Known and Unknown: A Memoir

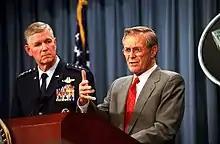
Rumsfeld with the chairman of the Joint Chiefs of Staff, Richard B. Myers at a Pentagon press conference in February 2002.

As Rumsfeld acknowledged in an "Author's Note" at the start of the book, the title, "Known and Unknown," is a play on his famous remark in a February 12, 2002 press conference: